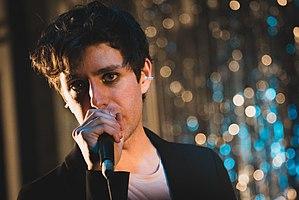
Ezra Furman, né le 5 septembre 1986 à Chicago, est un Auteur-compositeur-interprète américain. Artiste Punk rock sensible et sincère aux influences multiples, telles que celles de Lou Reed, Leonard Cohen, ou encore Bob Dylan, il incarne une figure importante de la communauté Queer et Transgenre. Ses chansons sont aussi engagées envers d'autres thèmes comme le Conflit israélo-palestinien, l'intolérance, et la politique capitaliste de Donald Trump. Le chanteur punk a notamment signé la Bande Originale des deux saisons de la série à succès Sex Education, dont est né un album en 2020.